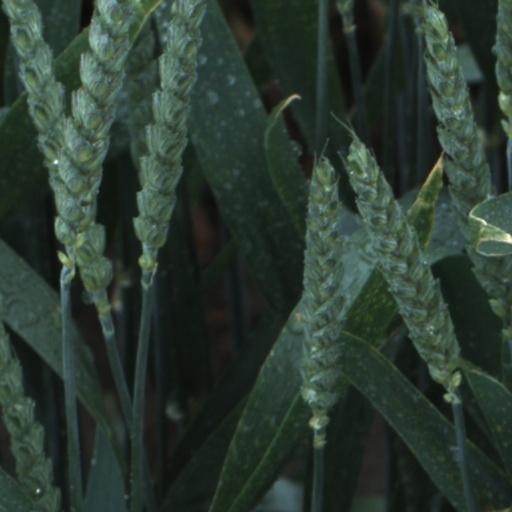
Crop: wheat